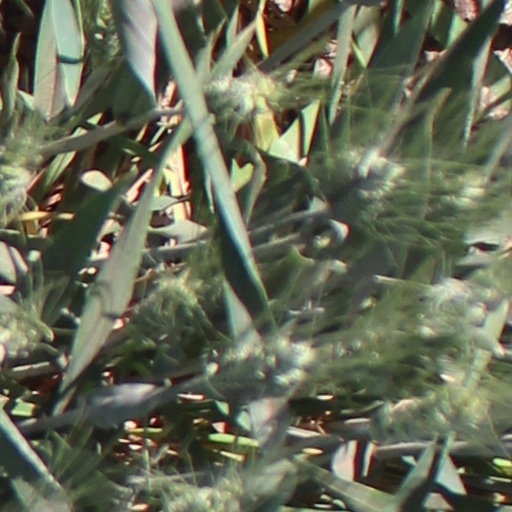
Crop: wheat